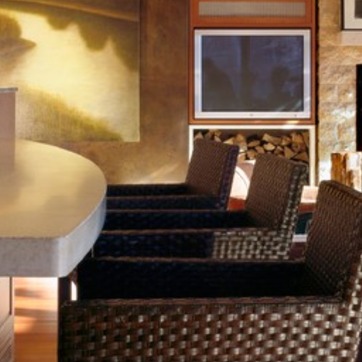
Material: other